Adorabili e bugiarde

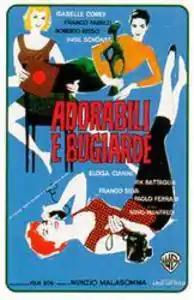

Adorabili e bugiarde (also known as "Adorable and a Liar") is a 1958 Italian crime comedy film directed by Nunzio Malasomma.